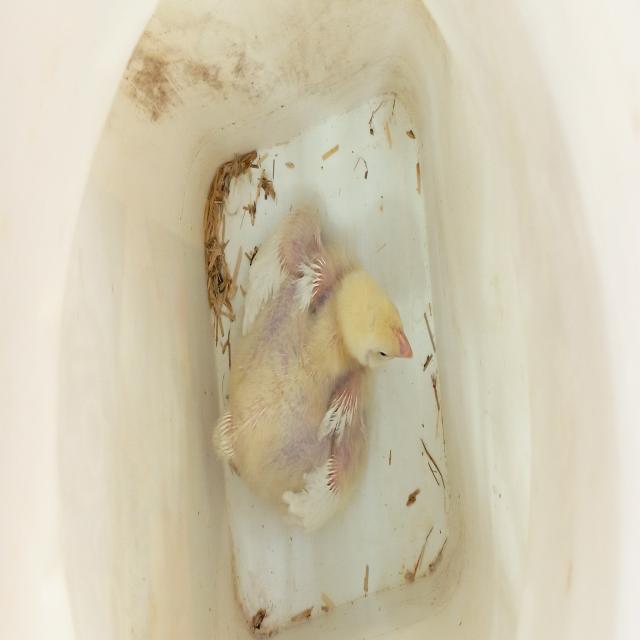
Weight: 696 g